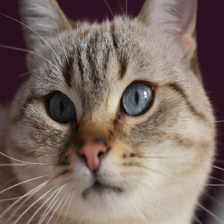
Label: animals